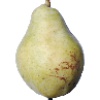
Label: pear_williams